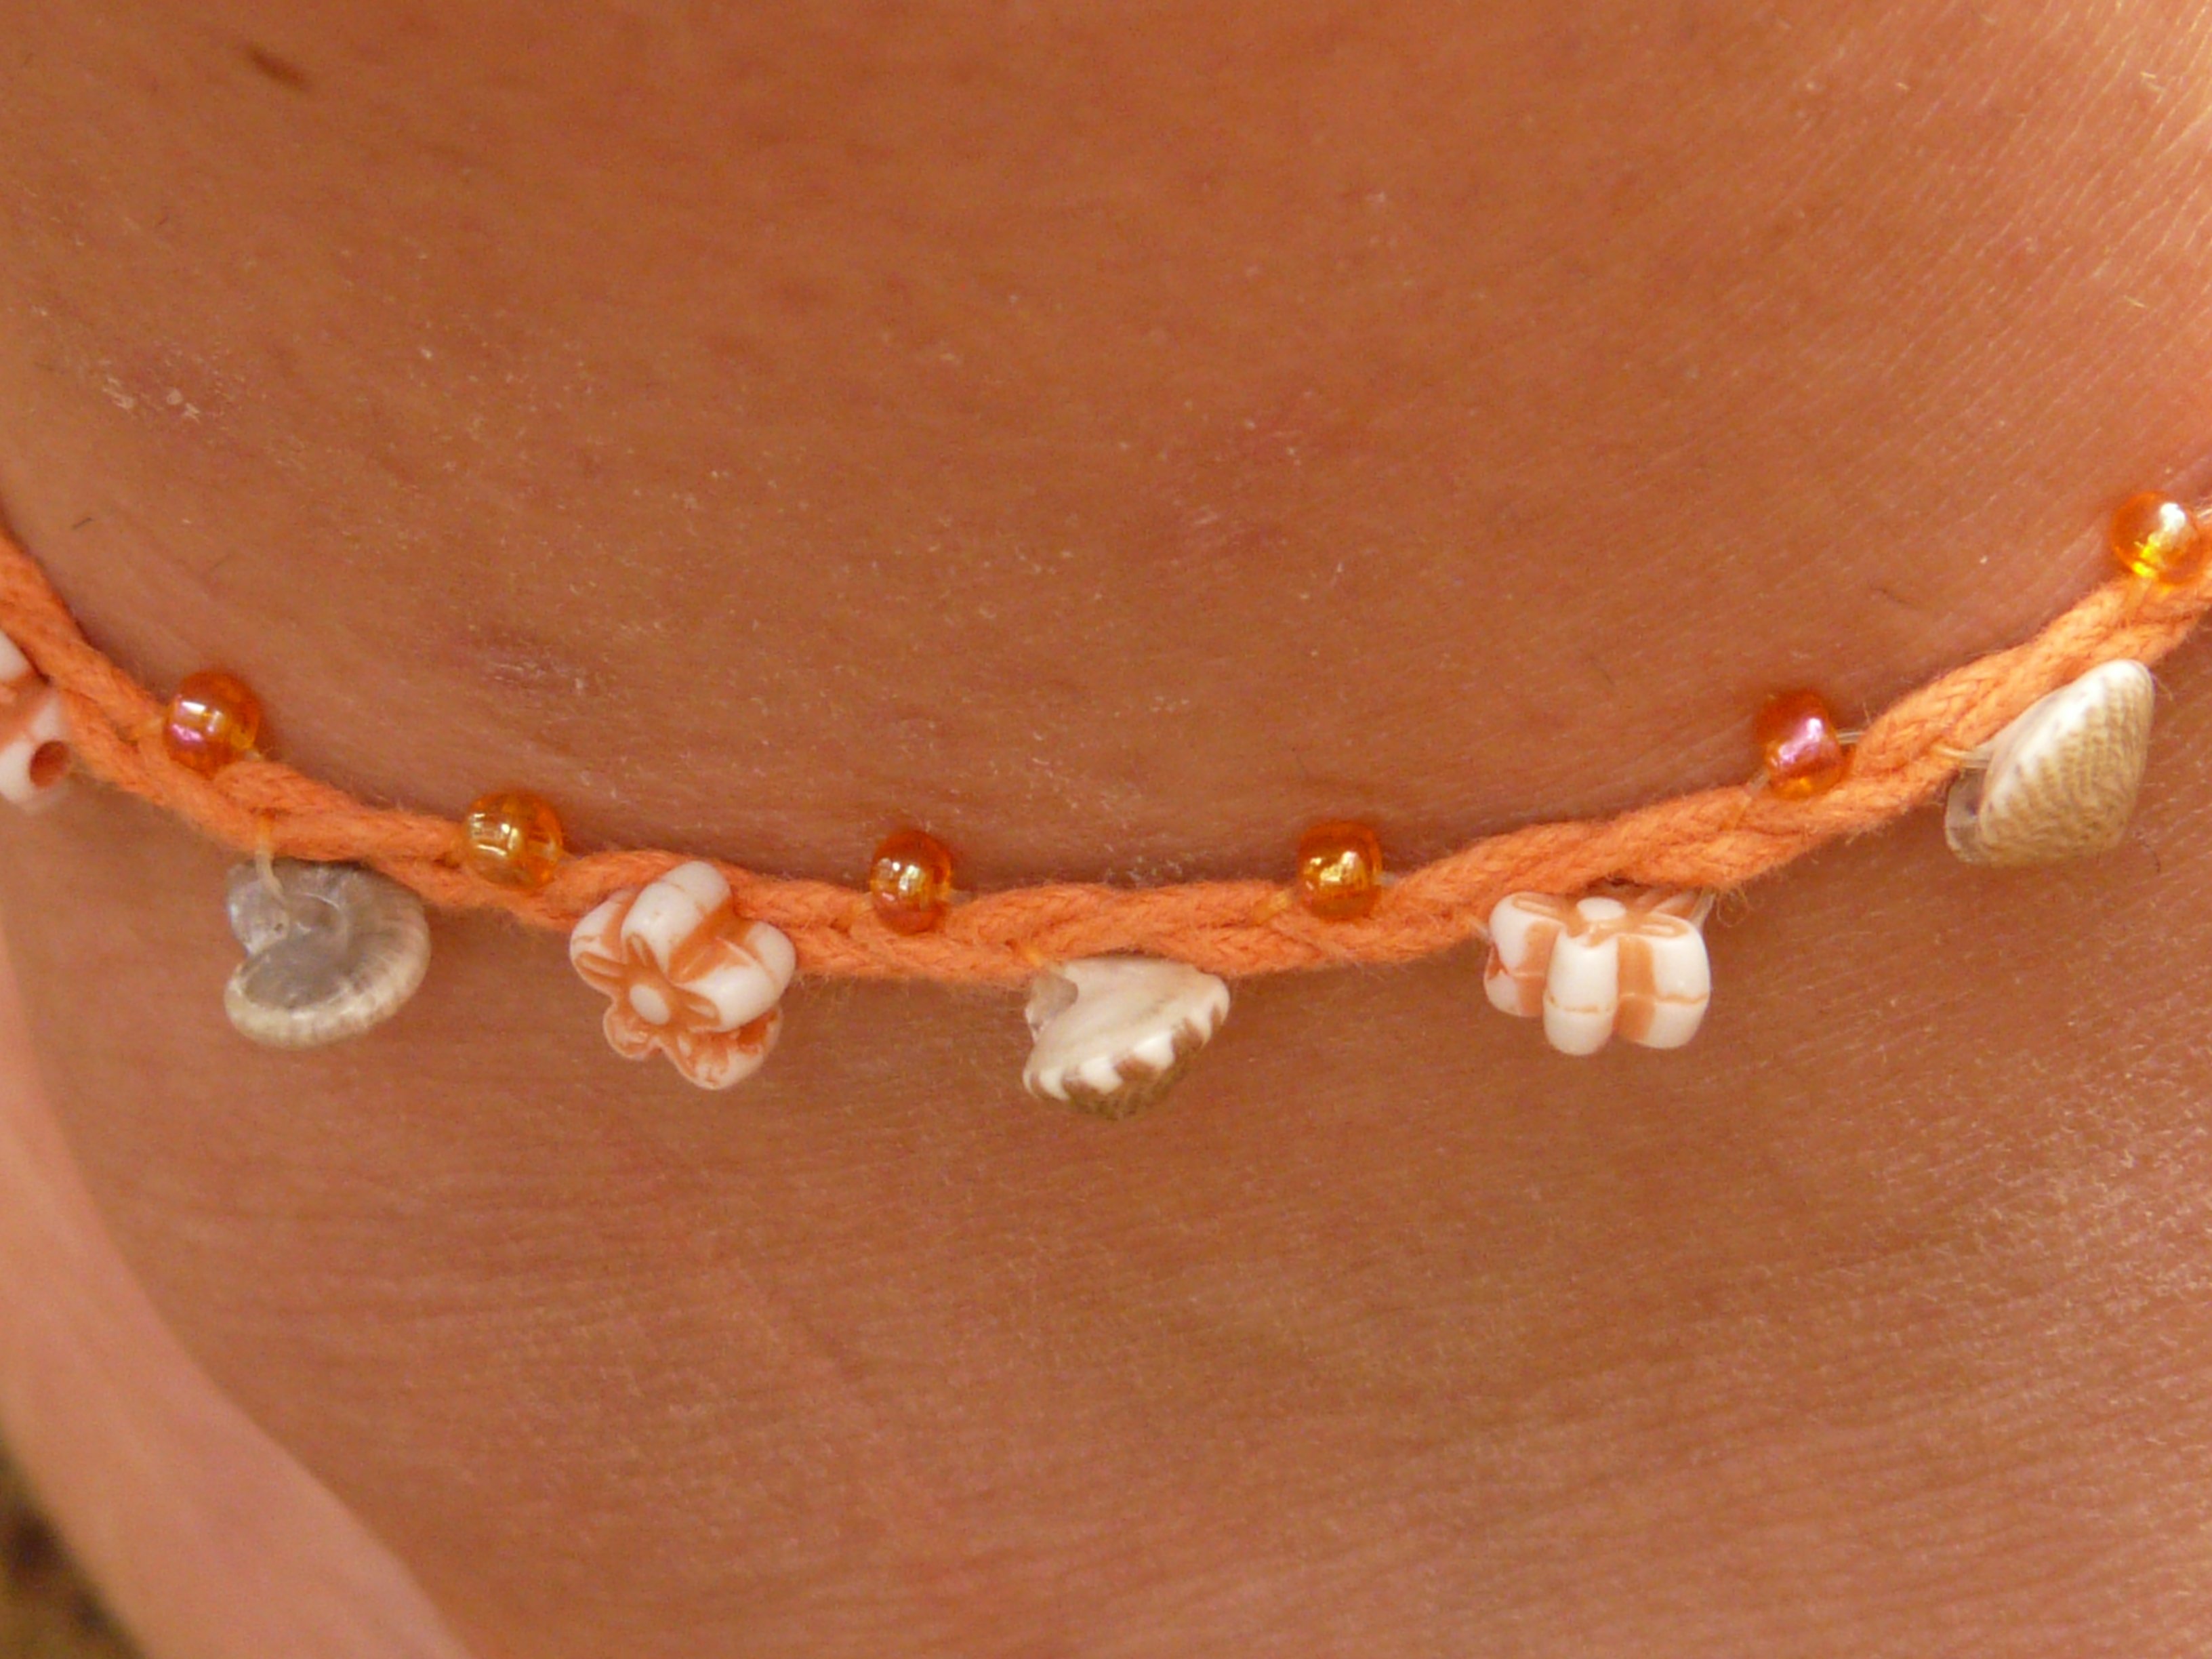
chain, foot, shell, necklace, bracelet, jewellery, beads, anklet, fashion accessory